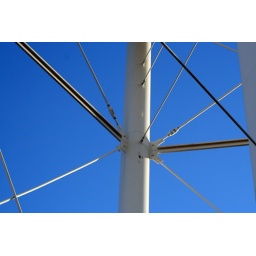
A water tower in Wilmore KY